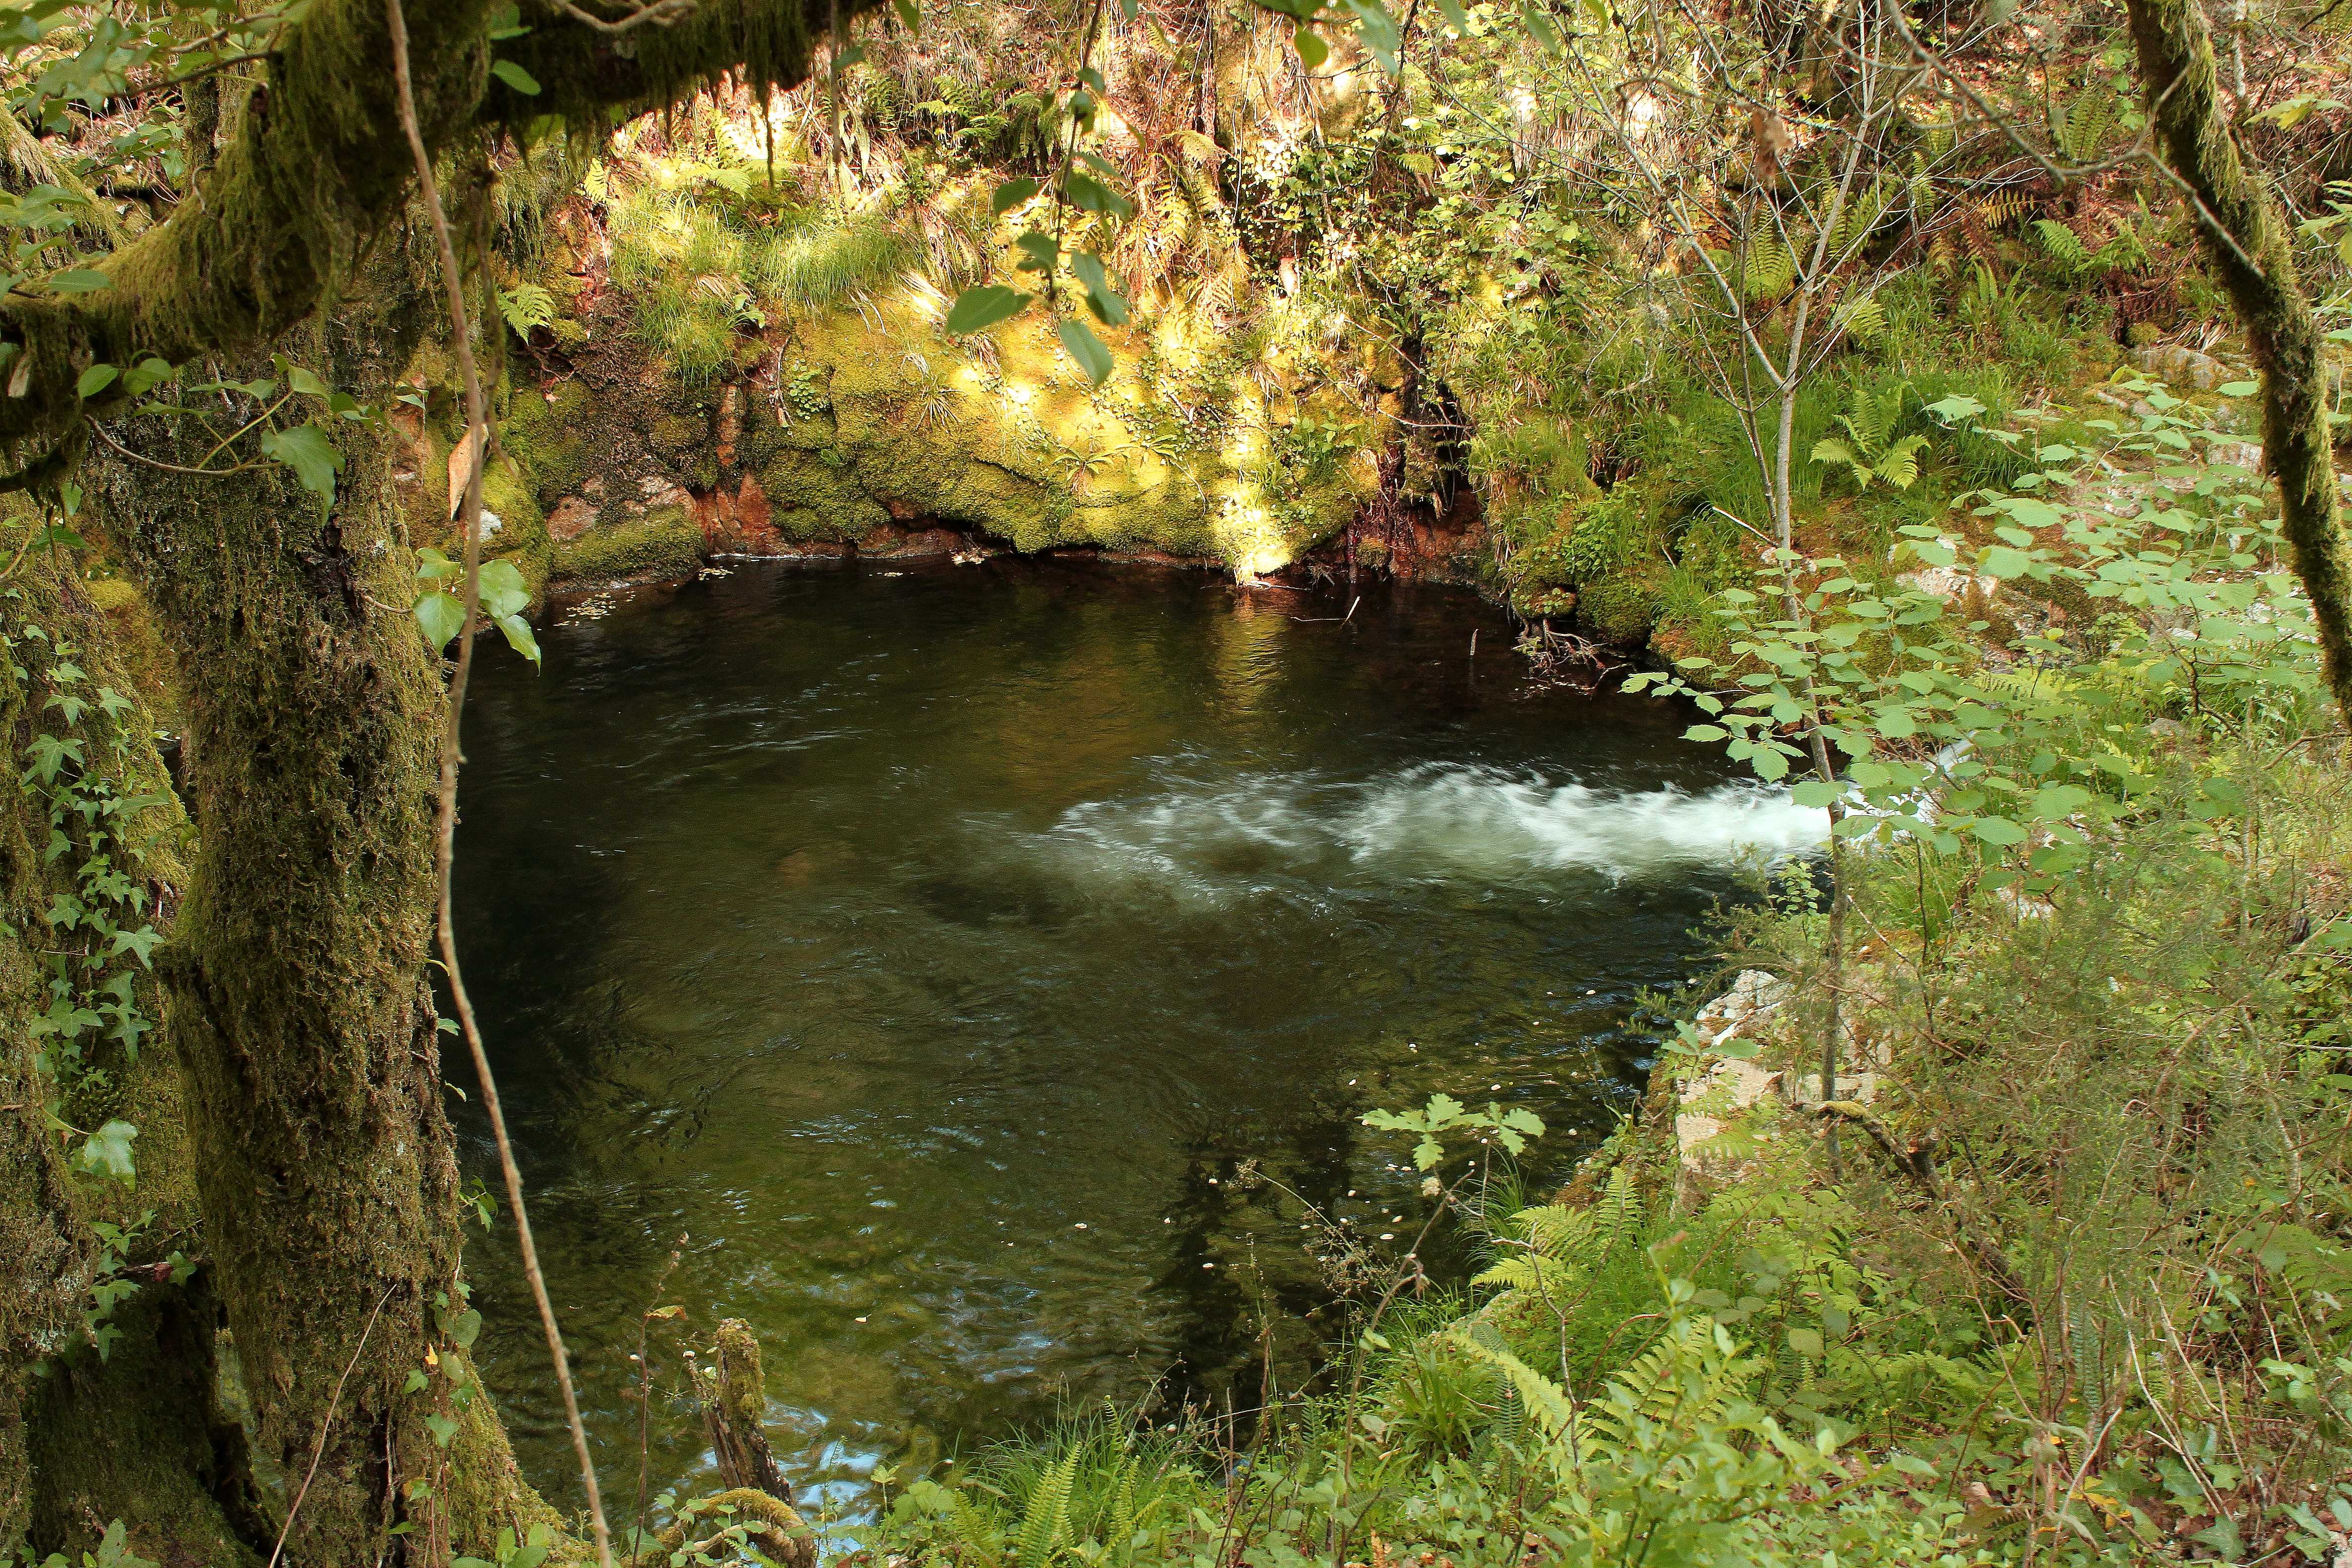
tree, forest, creek, wilderness, river, valley, pond, stream, jungle, body of water, spain, vegetation, rainforest, ravine, galicia, pontevedra, woodland, ecosystem, watercourse, espana, ggl1, alama, canoneos500d, rutar obarbeira, nature reserve, old growth forest